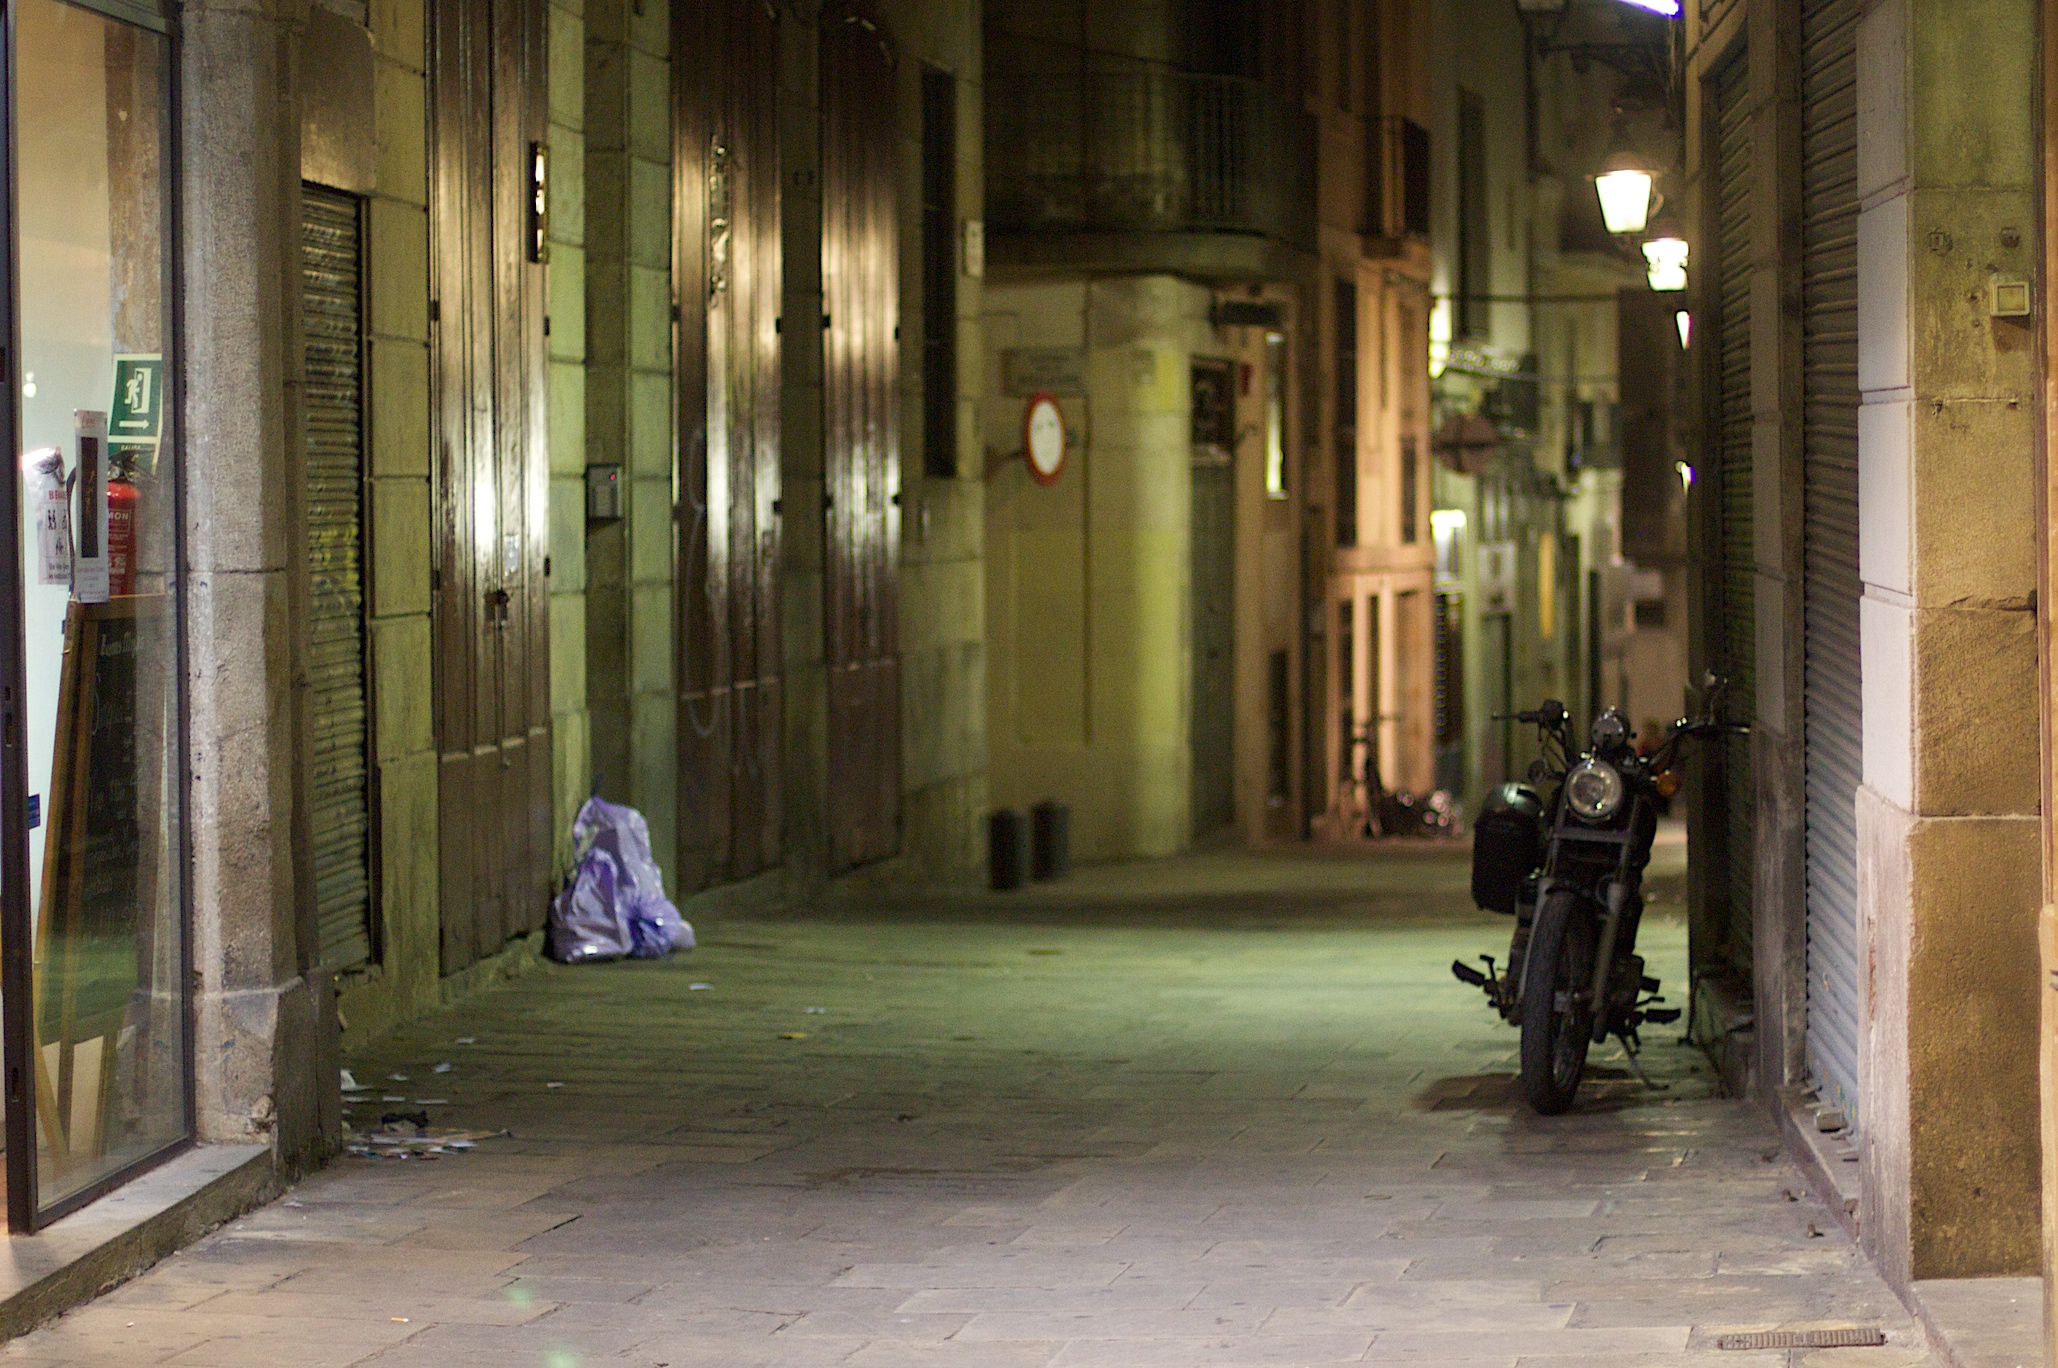
road, street, town, alley, city, color, barcelona, infrastructure, neighbourhood, urban area